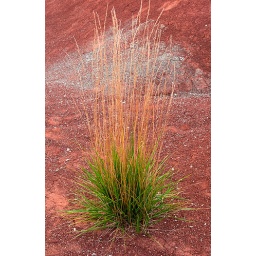
I saw this small grass plant growing in the rocks in the Cheltenham Badlands. The contrast of colours was striking.